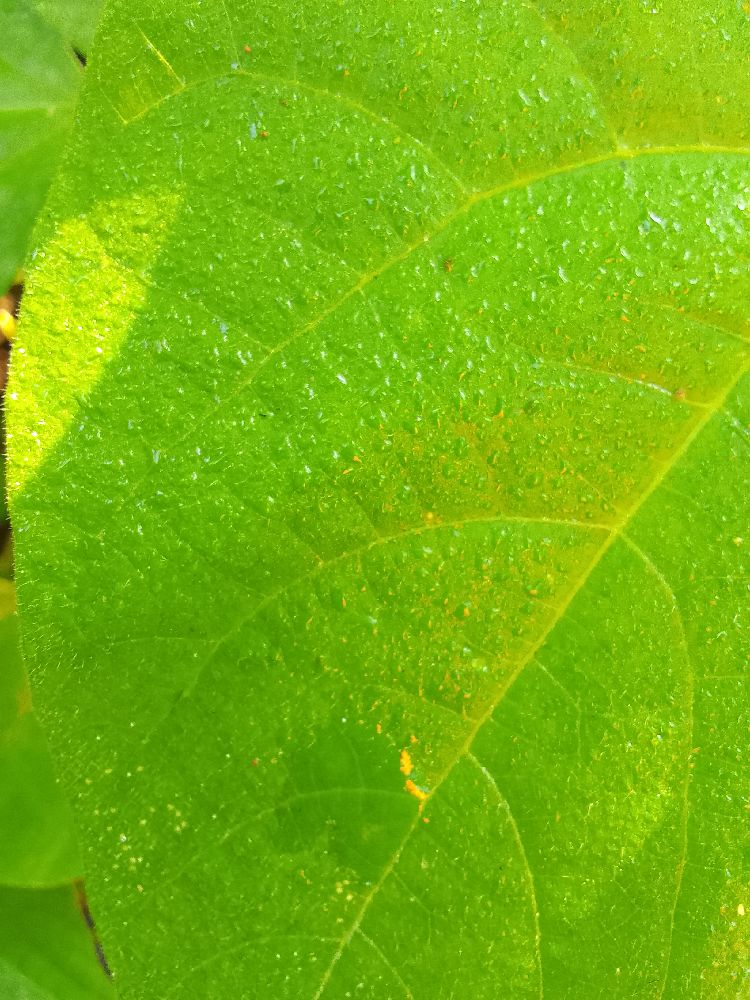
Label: healthy